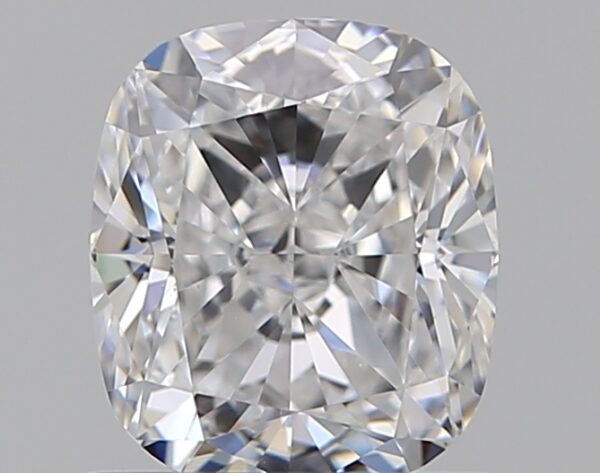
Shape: cushion
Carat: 1.03
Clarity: VS1
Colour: D
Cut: EX
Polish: EX
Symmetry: EX
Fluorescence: N
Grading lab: GIA
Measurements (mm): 6.23 x 5.37 x 3.63